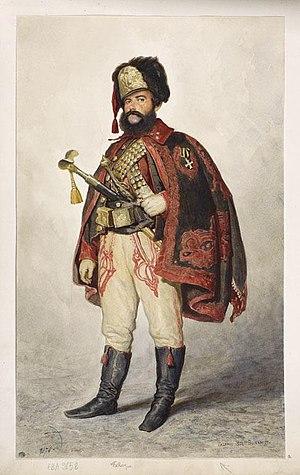
Théodore Valerio, Soldat de Bucarest, 1869 FNAC PFH-8798 (87). Crayon et aquarelle sur papier, 44,5 cm x 27,2 cm Signé, daté en bas à droite